Christian Philipp Wolff

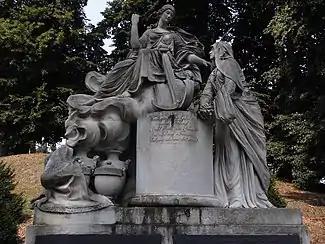
"Hope Comforts Grief", a monument to the wives and children of Charles II, Grand Duke of Mecklenburg-Strelitz

Christian Philipp Wolff (17 June 1772, Bad Arolsen - 27 August 1820, Berlin) was a German sculptor and master builder.